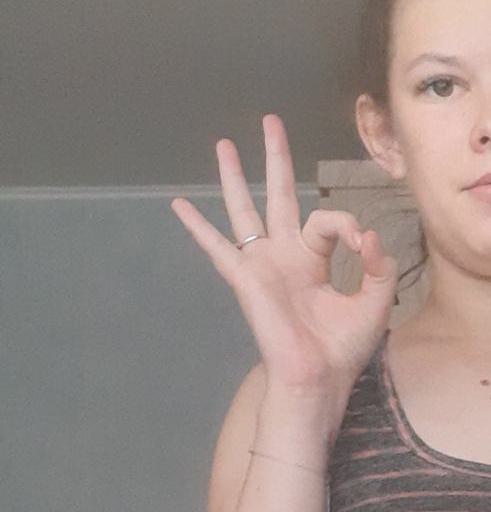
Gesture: ok